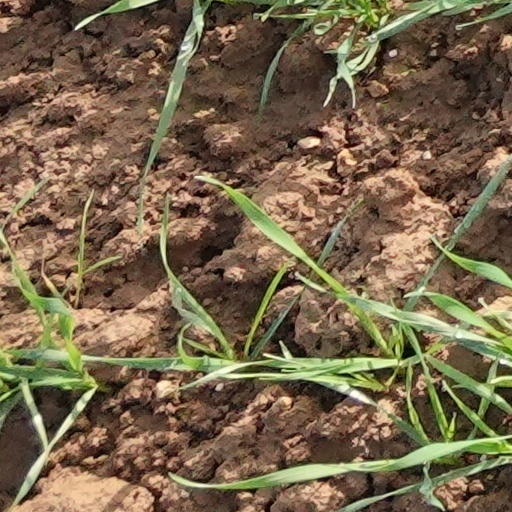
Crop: wheat